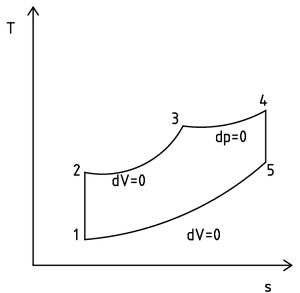
Cycle de Sabathé représenté sur le diagramme T,S (Température T et Entropie S)
Le cycle de Sabathé, appelé aussi cycle mixte de Sabathé, cycle de Trinkler ou cycle de Seiliger est un cycle de fonctionnement des moteurs thermiques. Découvert au début du XXᵉ siècle par deux scientifiques russes, Gustav Trinkler et Miron Seiliger, il s'inscrit dans la liste des cycles de moteurs à combustion interne.